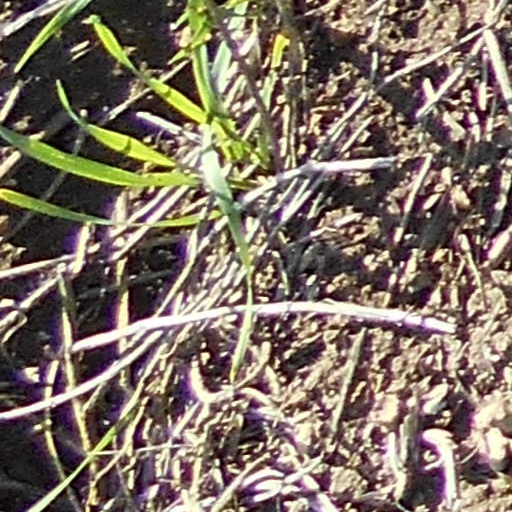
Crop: wheat